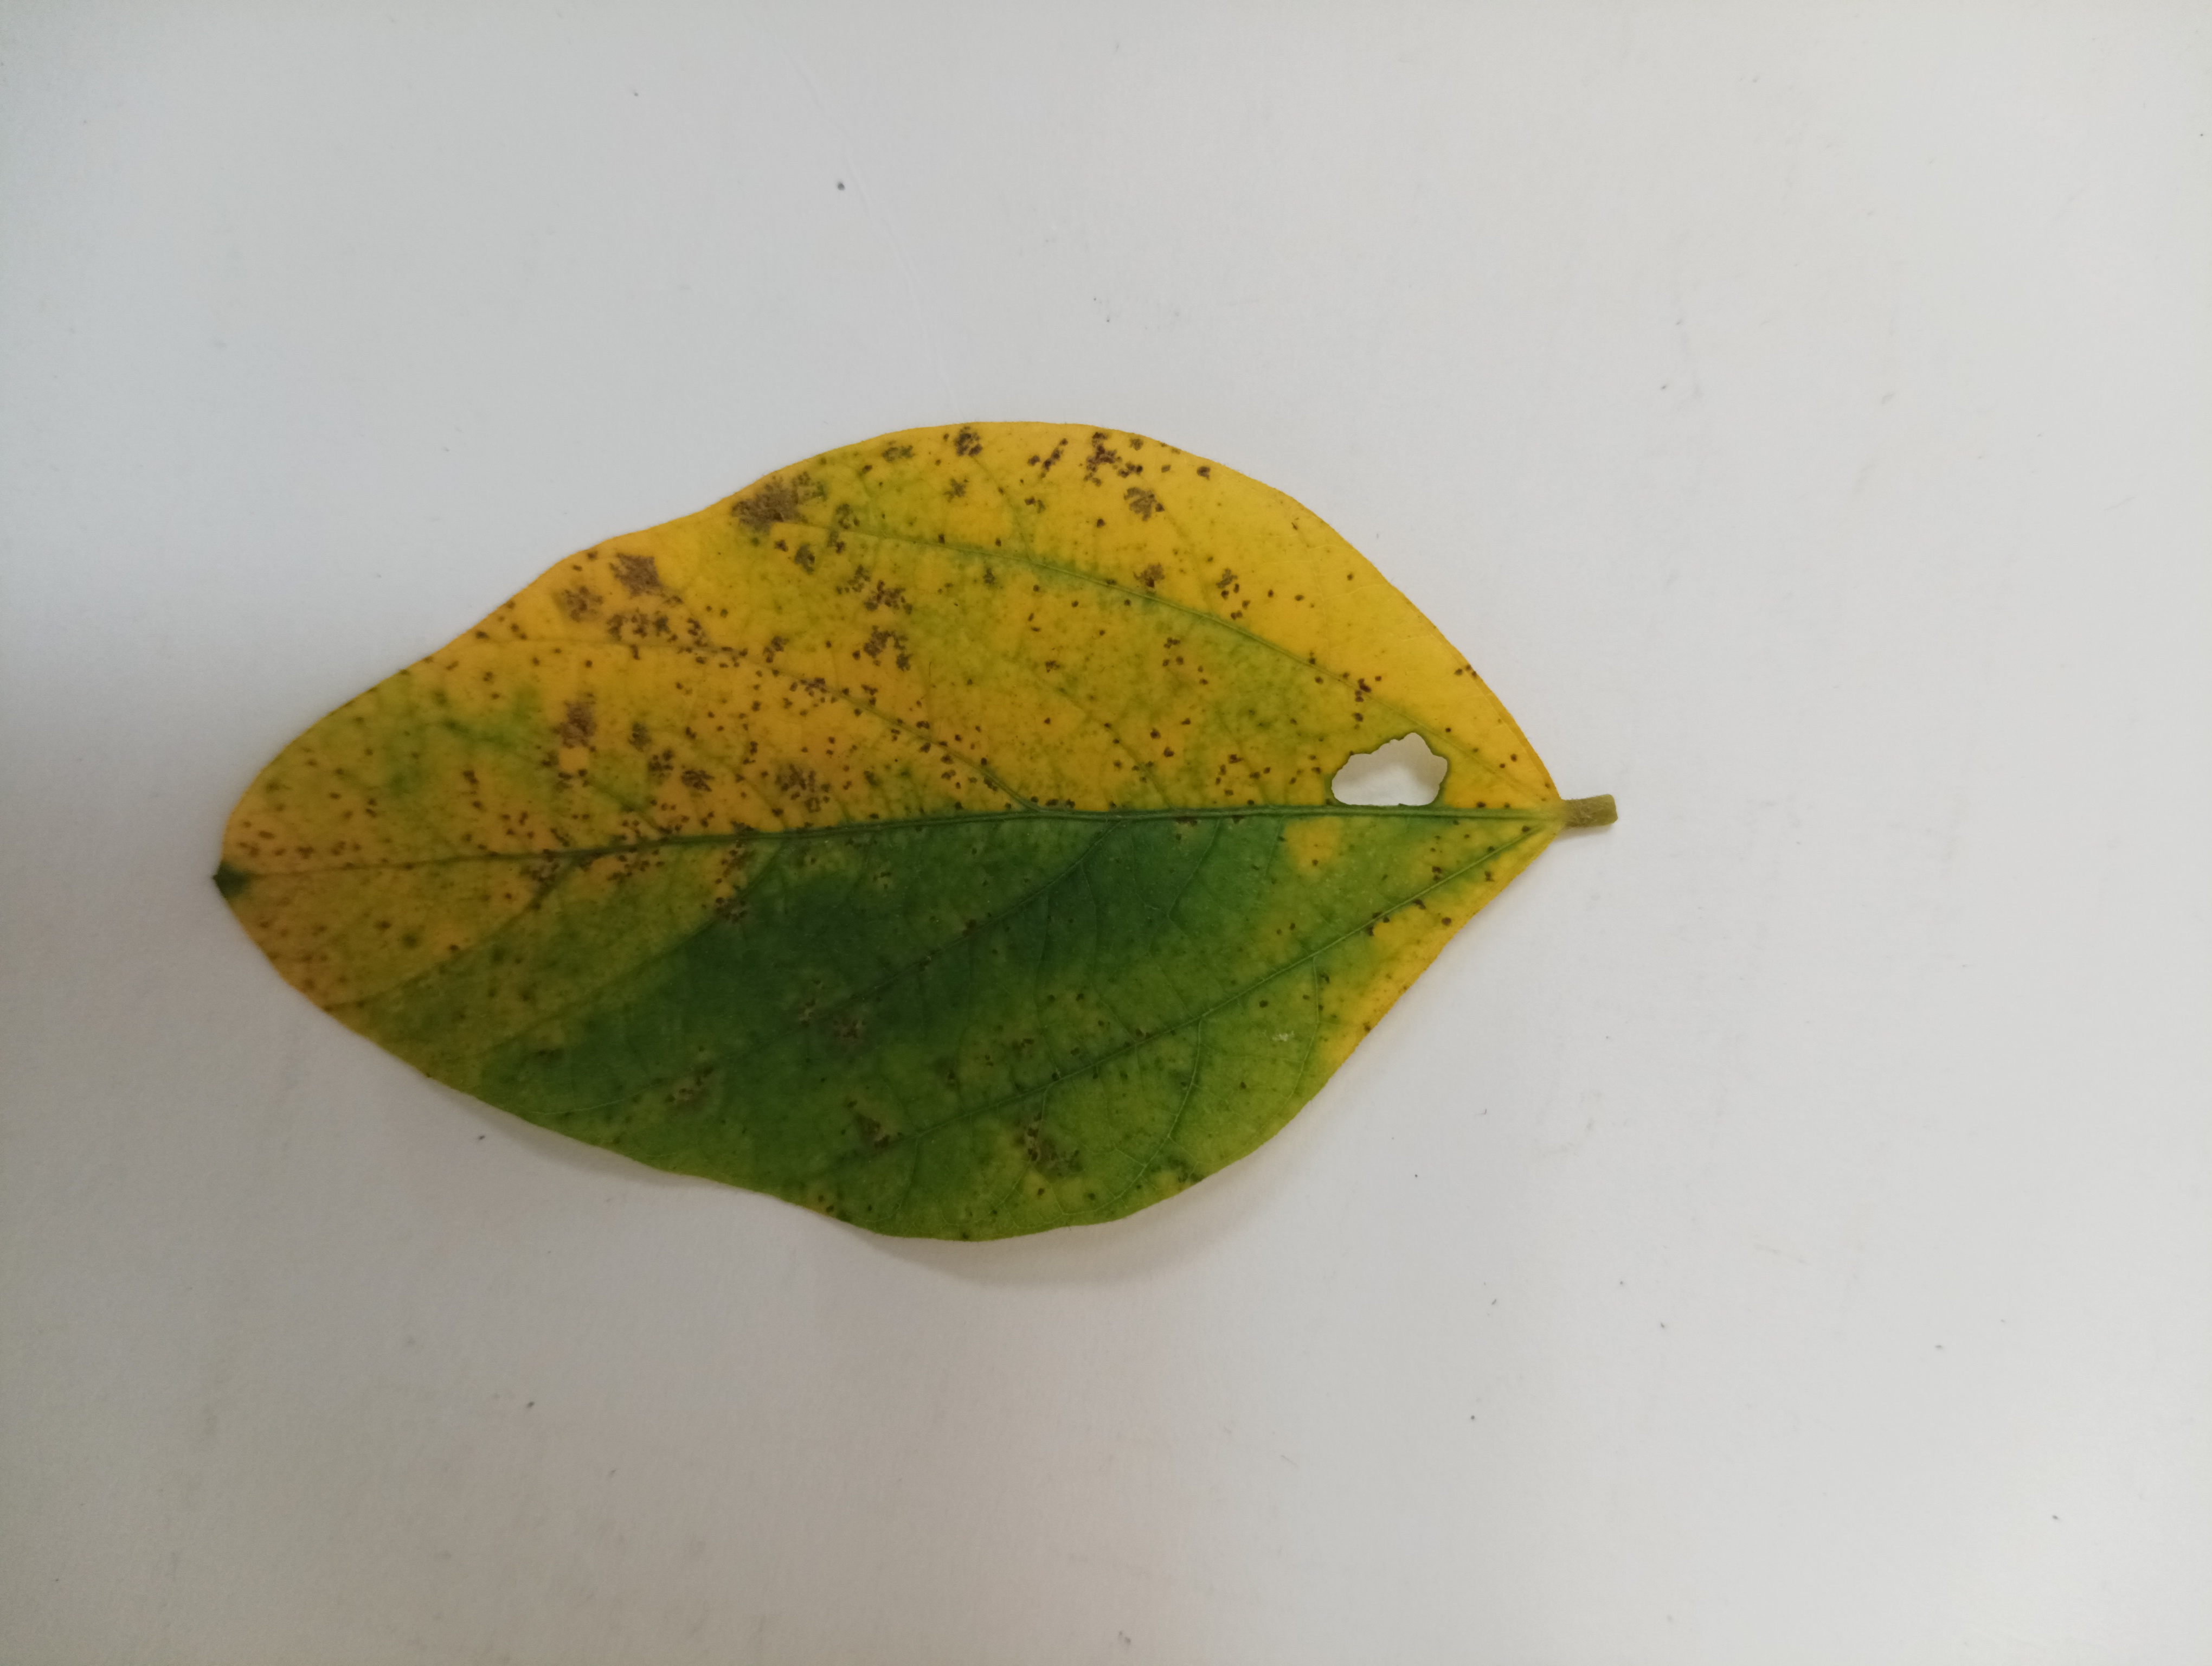
Label: Septoria_Brown_Spot